Junk (ship)

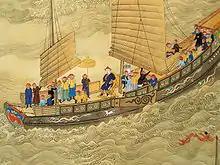
The Kangxi Emperor (r. 1654–1722) on a tour, seated prominently on the deck of a junk ship

The English word "junk" comes from Portuguese from Malay . The word originally referred to the Javanese djong, very large trading ships that the Portuguese first encountered in Southeast Asia. It later also included the smaller flat-bottomed Chinese "chuán", even though the two were markedly different vessels. After the disappearance of the jong in the 17th century, the meaning of "junk" (and other similar words in European languages) came to refer exclusively to the Chinese ship.